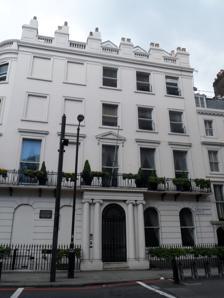
Building: 93 Park Lane
Country: United Kingdom
Year built: 1825
Grade I listed terraced house in the United Kingdom 93 Park Lane 93 Park Lane Coordinates 51°30′37″N 0°09′21″W / 51.51017°N 0.15596°W / 51.51017; -0.15596 Listed Building – Grade I Official name 93 Park Lane, W1 Designated 24 February 1958 Reference no. 1226023 Location of 93 Park Lane in Central London 93 Park Lane is a Grade I listed house in Park Lane , Mayfair, London W1. It was Grade I listed in 1958. Together with no 94, it was rebuilt on a speculative basis in 1823–25 by Samuel Baxter , and replaced the then King's Head pub at the corner and the previous No. 24 Upper Grosvenor Street . The new house was initially called No. 1 Grosvenor Gate, and was bought by the politician Wyndham Lewis for £14,000 in February 1827. Lewis had married Mary Anne , daughter of John Evans, in 1816. They had no children, and he died in 1838, and left his wife a life interest in the house. In 1839, she married the future Prime Minister Benjamin Disraeli , and they lived there until her death in 1872. Later residents include Thomas Agar-Robartes, 6th Viscount Clifden from 1889 to 1896, and Arthur Hornby Lewis , iron-master, from 1900 to 1926. The Grosvenor Estate purchased the lease in 1931, and it has been offices since 1936. References